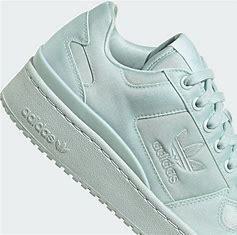
Brand: Adidas
Model: Forum Bold